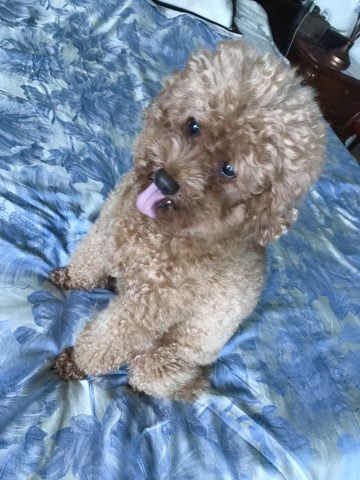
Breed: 2925-n000114-toy_poodle